Photography in Japan

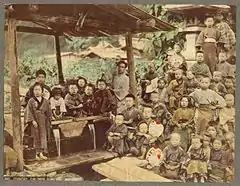
Country Children. Hand-coloured albumen silver print, by Kusakabe Kimbei

Among these photographers (Shashin-shi, 写真師), Uchida Kuichi is most famous for his photographs of the Meiji Emperor (明治天皇) in 1872 and 1873, which photographs have been called Goshin'ei (御真影) and were used as public portraits of the Meiji Emperor. "真(shin)" means "true" and "影(ei)" means "(photographic) image" or "portrait" and "御(go)" means the honorific prefix for "真影". In the Meiji era, only very few persons, such as prime ministers, could meet the Meiji Emperor in person and most Japanese people at that time had no chance to see him. But the Meiji Emperor's image was necessary for him to govern Japan and Japanese nations. Therefore, the Meiji Government prepared "御真影" and used "御真影" for the Emperor's governance and for the Meiji Government's governance.